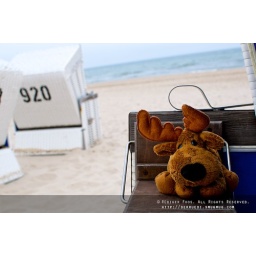
143/365 - Egon in a roofed wicker beach chair